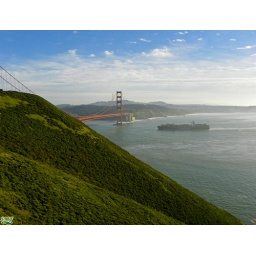
A bridge that can handle a boat that big going under it is impressive in itself.